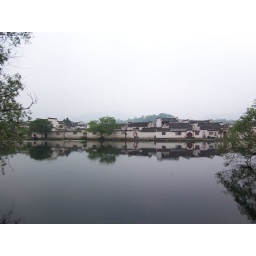
Reflections of houses in the water...so are the sky in the calm water